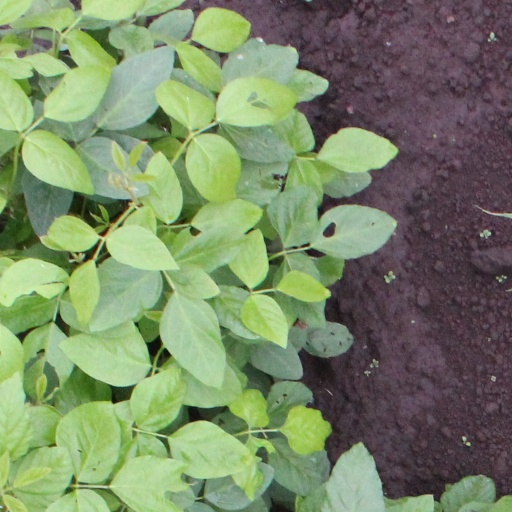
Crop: soybean